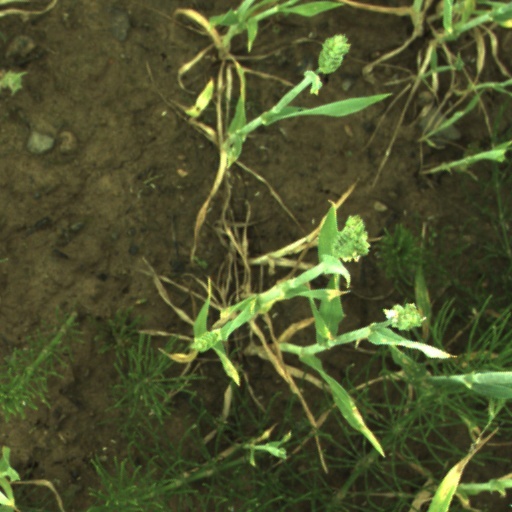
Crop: wheat